Unox

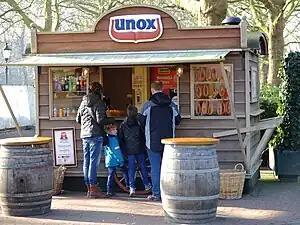
Unox stand at the Efteling

Unox is a food brand of Unilever that is available in the Netherlands, Belgium and Germany. Much of the brand has been divested to Zwanenberg group with effect from December 2024 with Unilever retaining the Cup-a-soup and instant noodle lines.